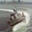
Label: ship